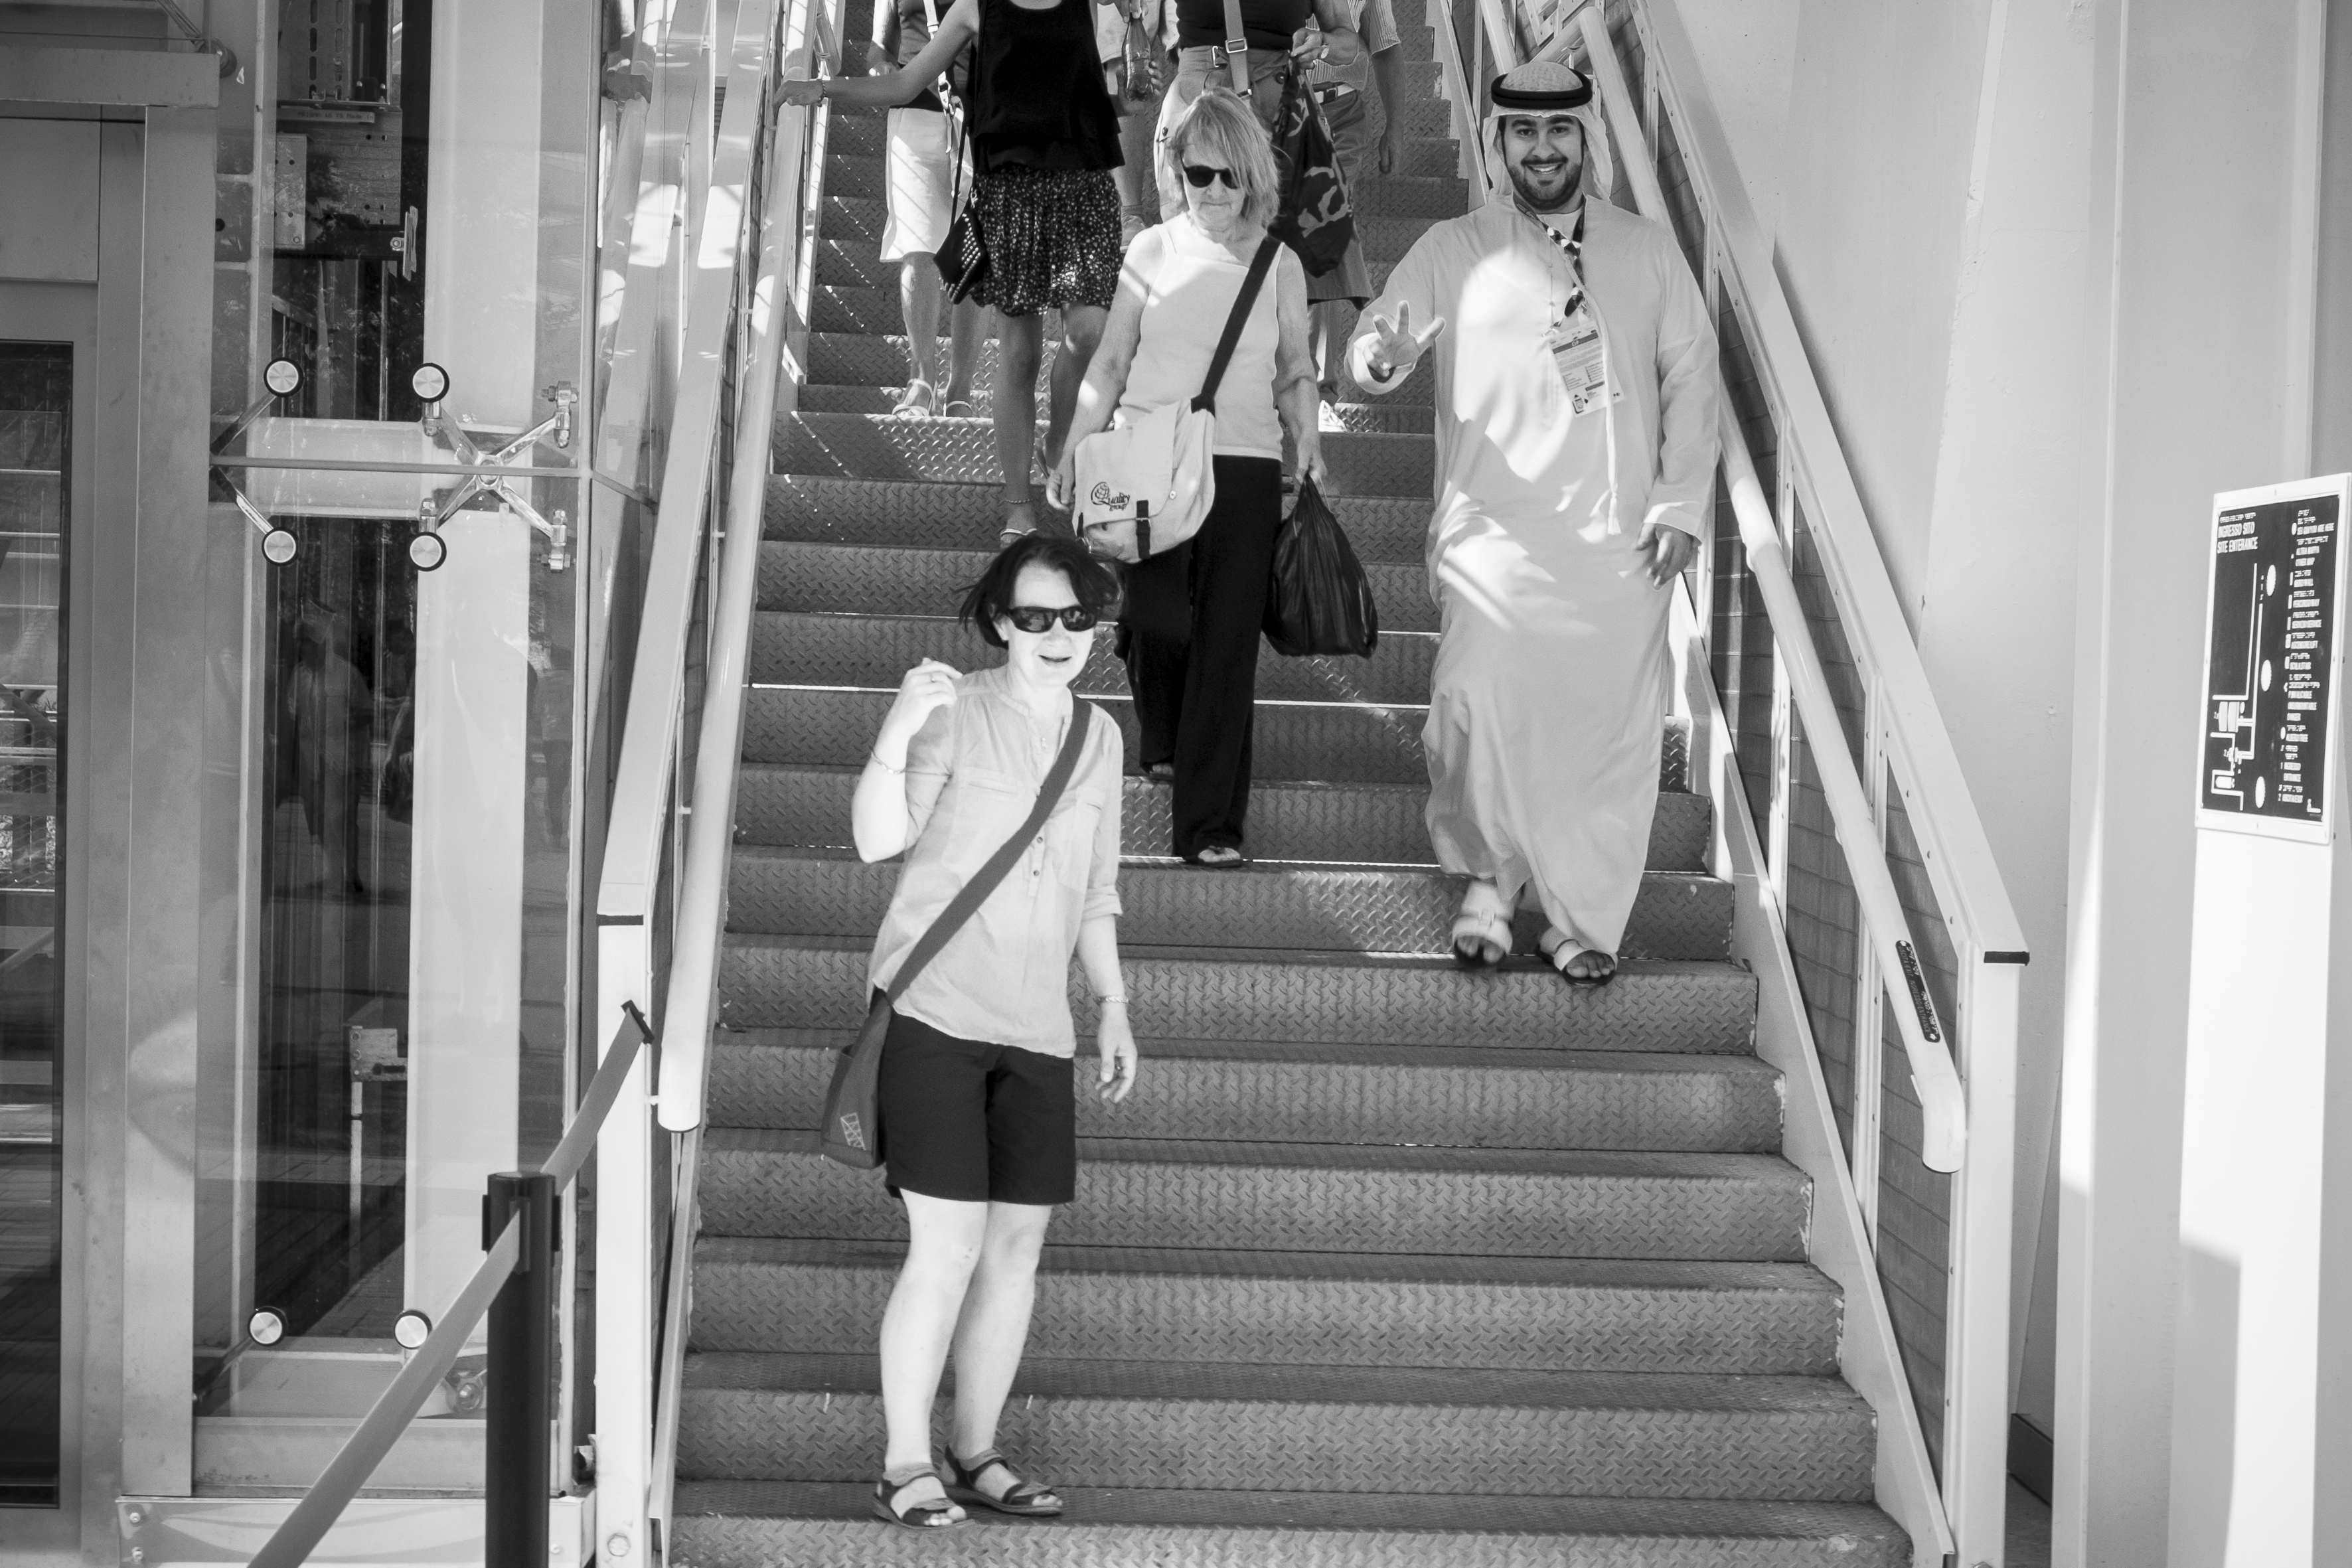
man, black and white, road, white, street, photography, urban, travel, fujifilm, italy, fashion, black, monochrome, bw, 2015, blackandwhite, blackwhite, ngc, photograph, snapshot, it, fuji, milan, fujixt1, fujix, noireblanc, milano, lombardia, italymilano, expo2015, italymilanoexpo, monochrome photography, human positions